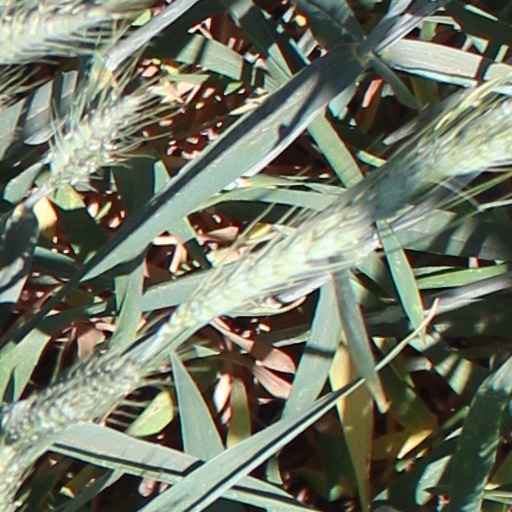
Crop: wheat